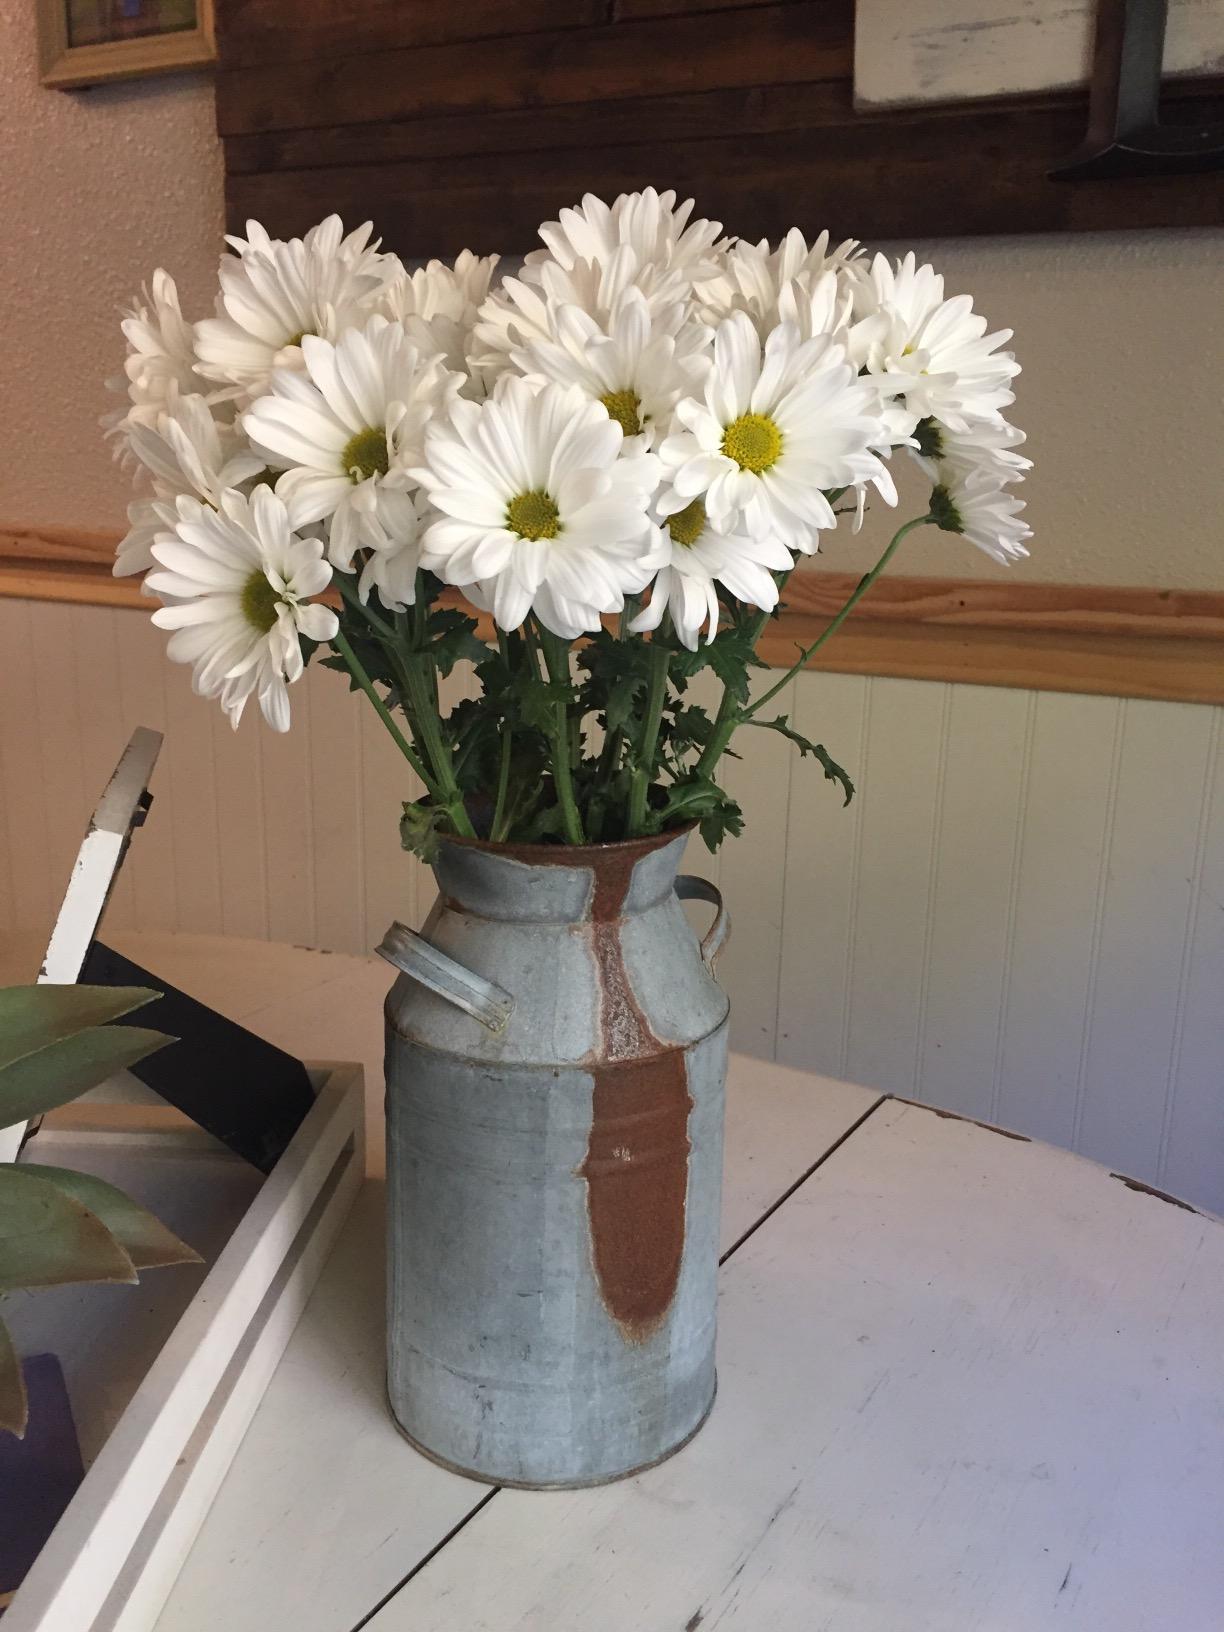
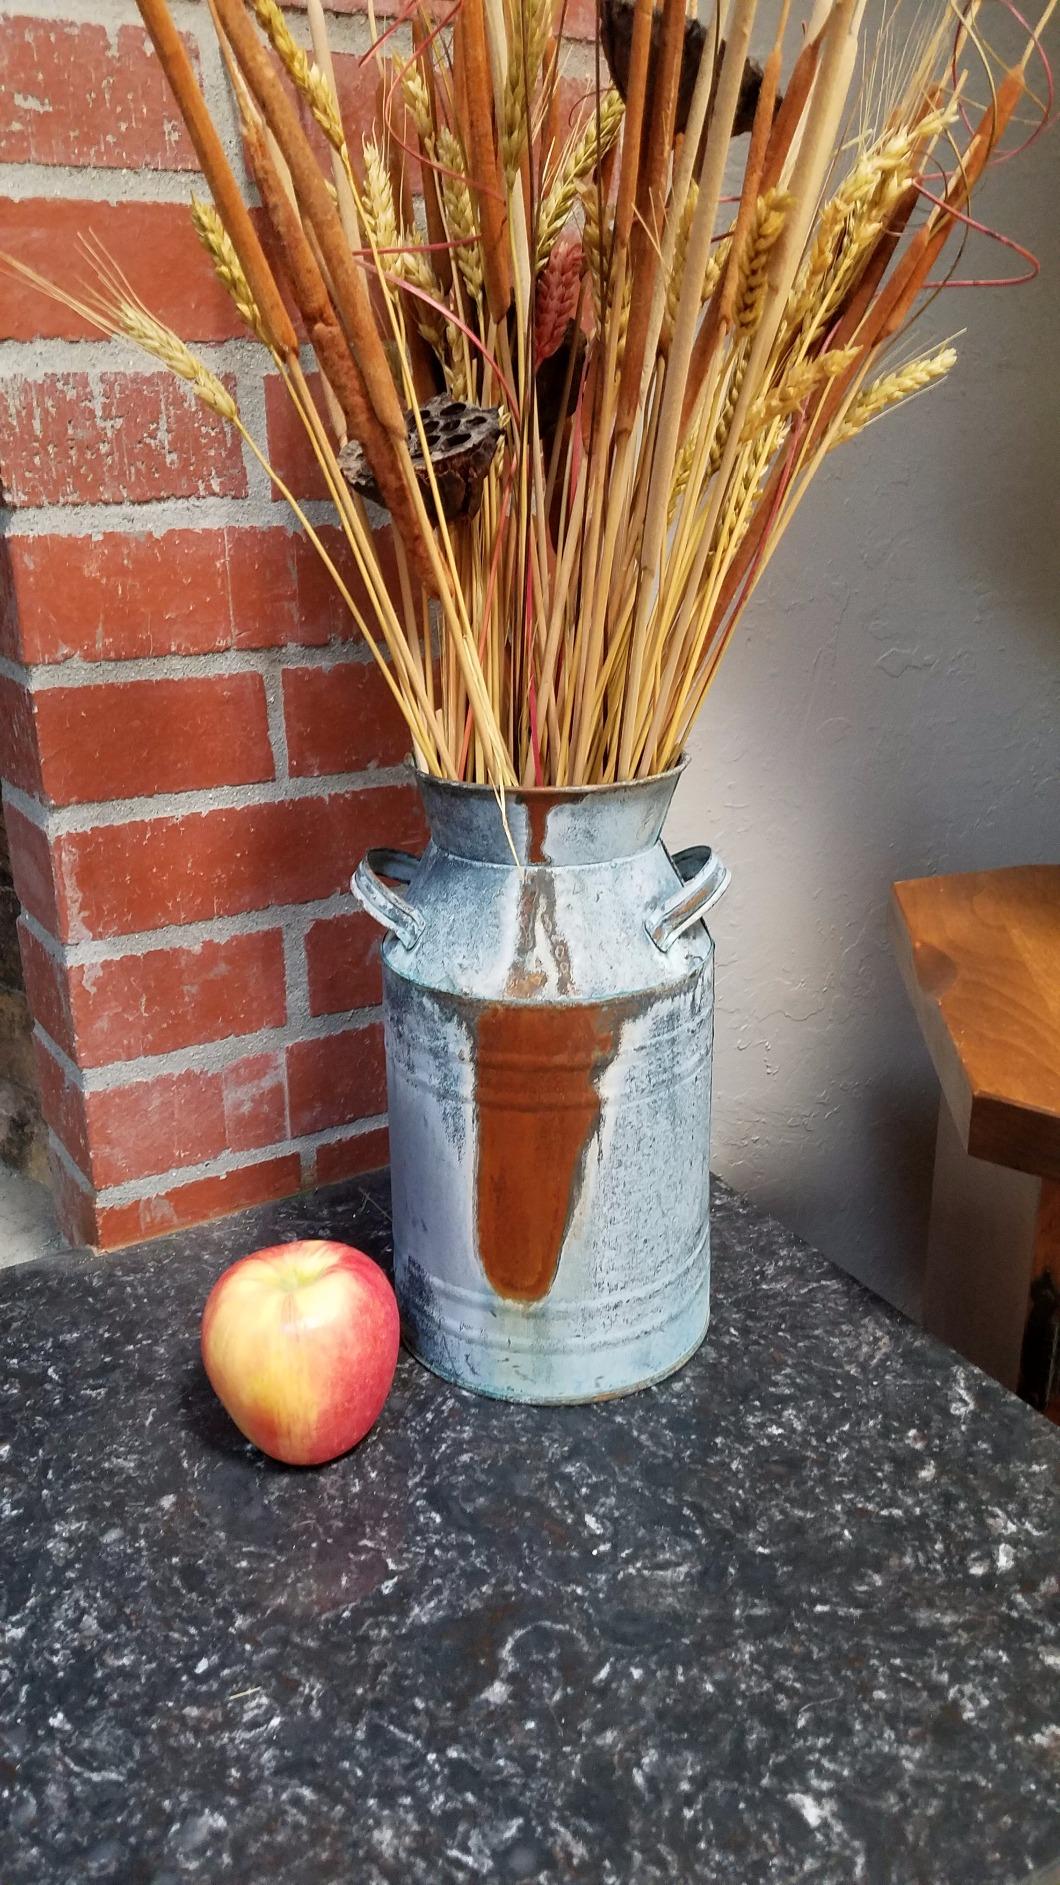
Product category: vase
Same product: yes